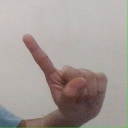
अक्षर: ए